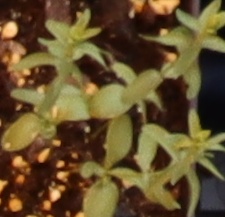
Label: Flax